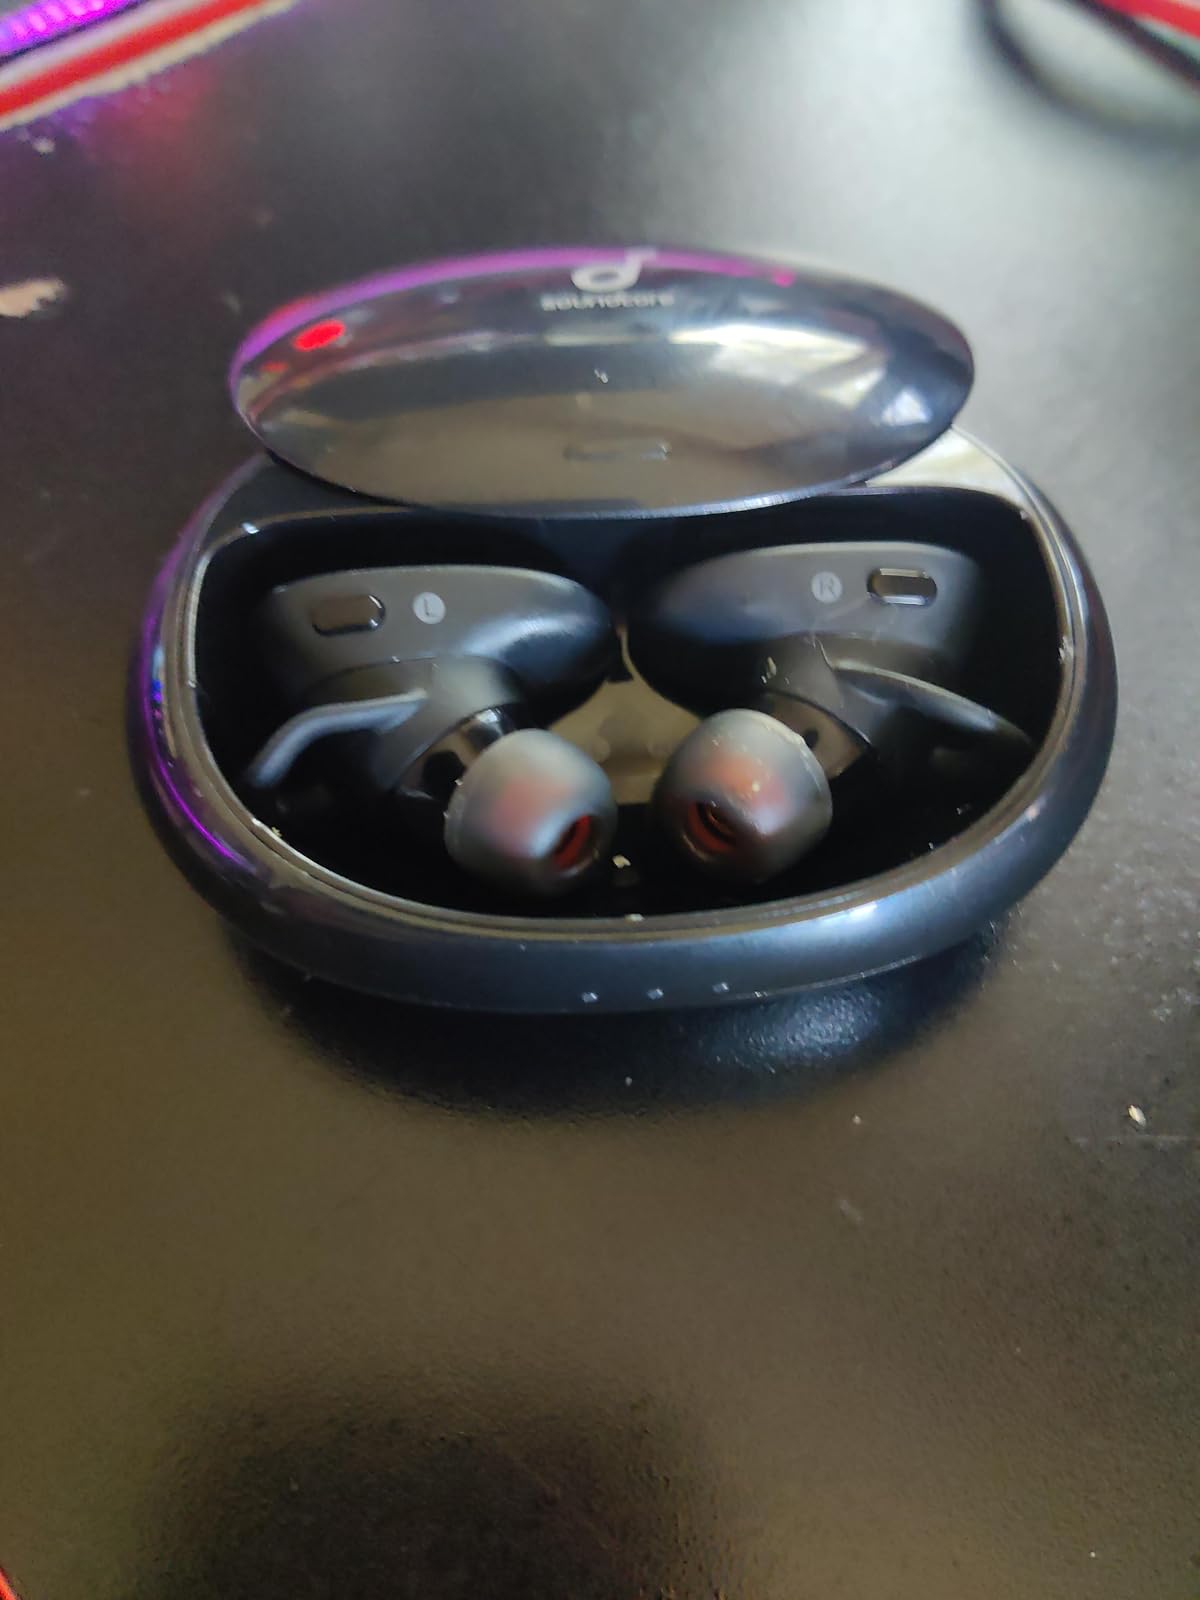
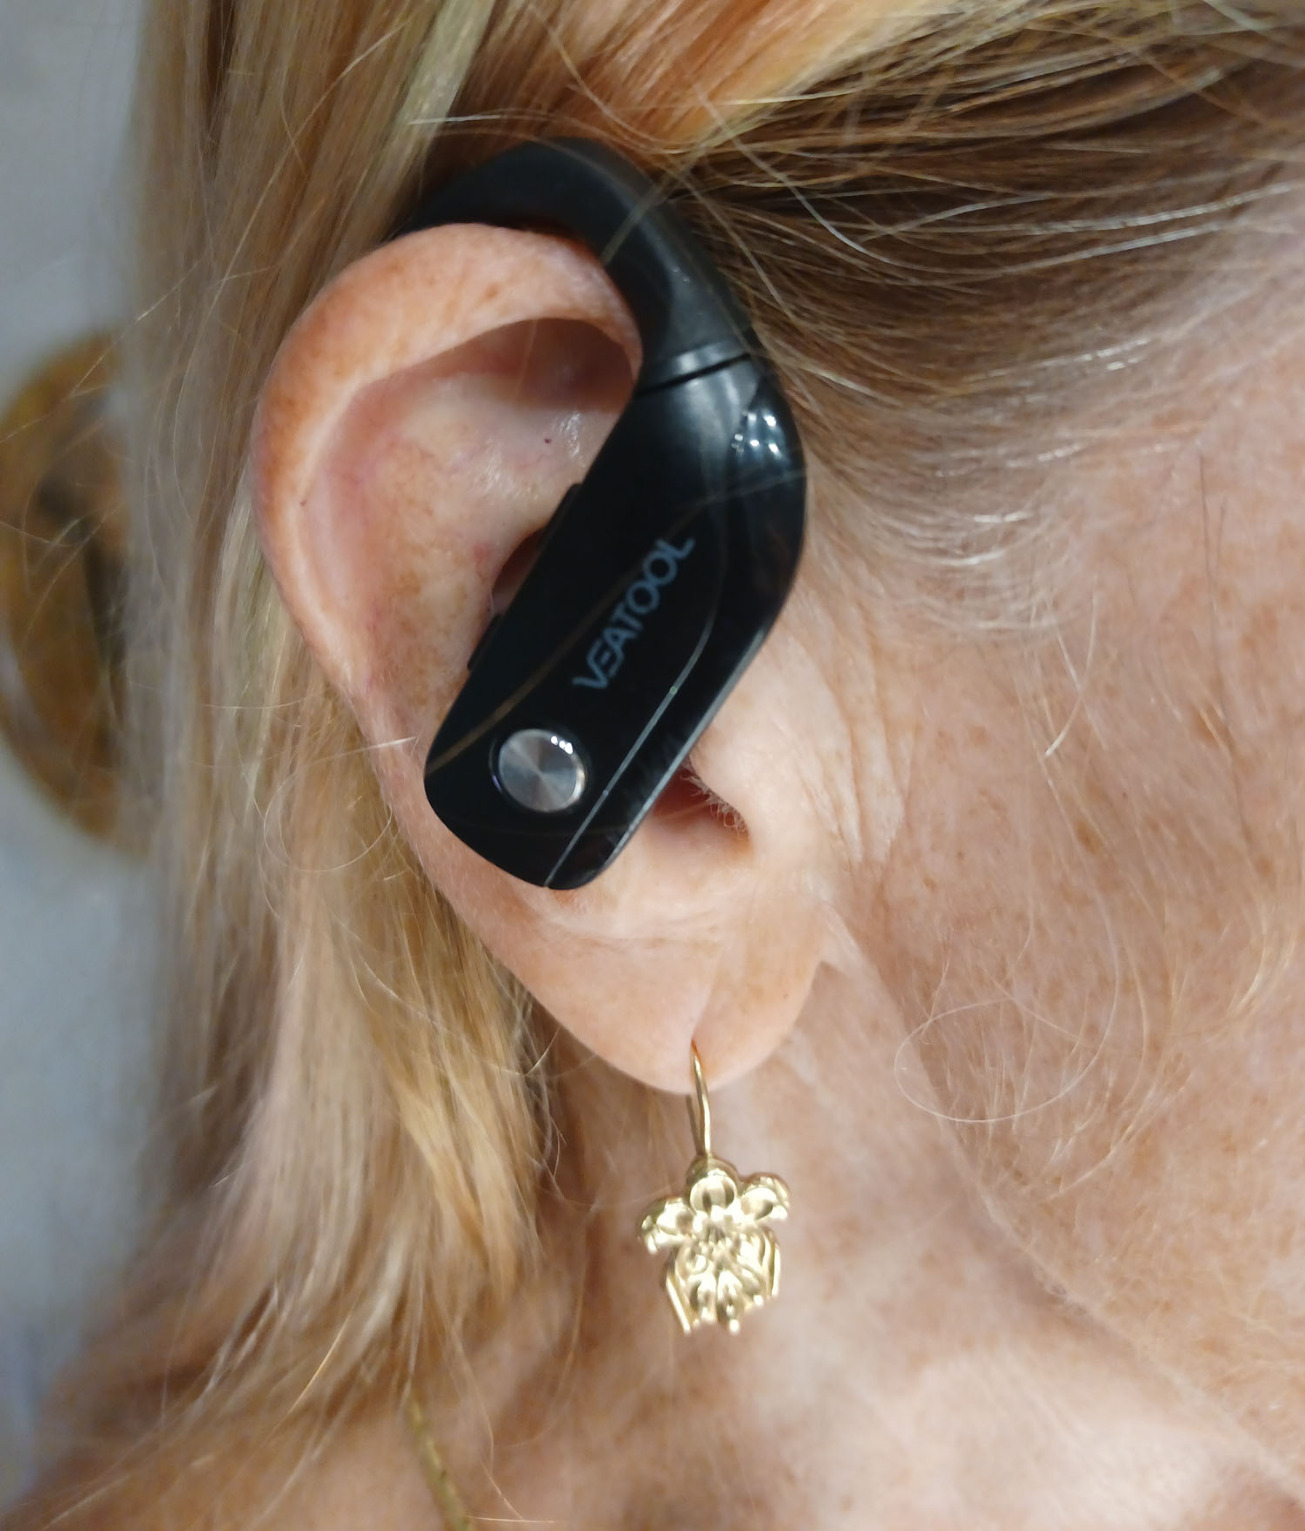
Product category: earbuds
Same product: no